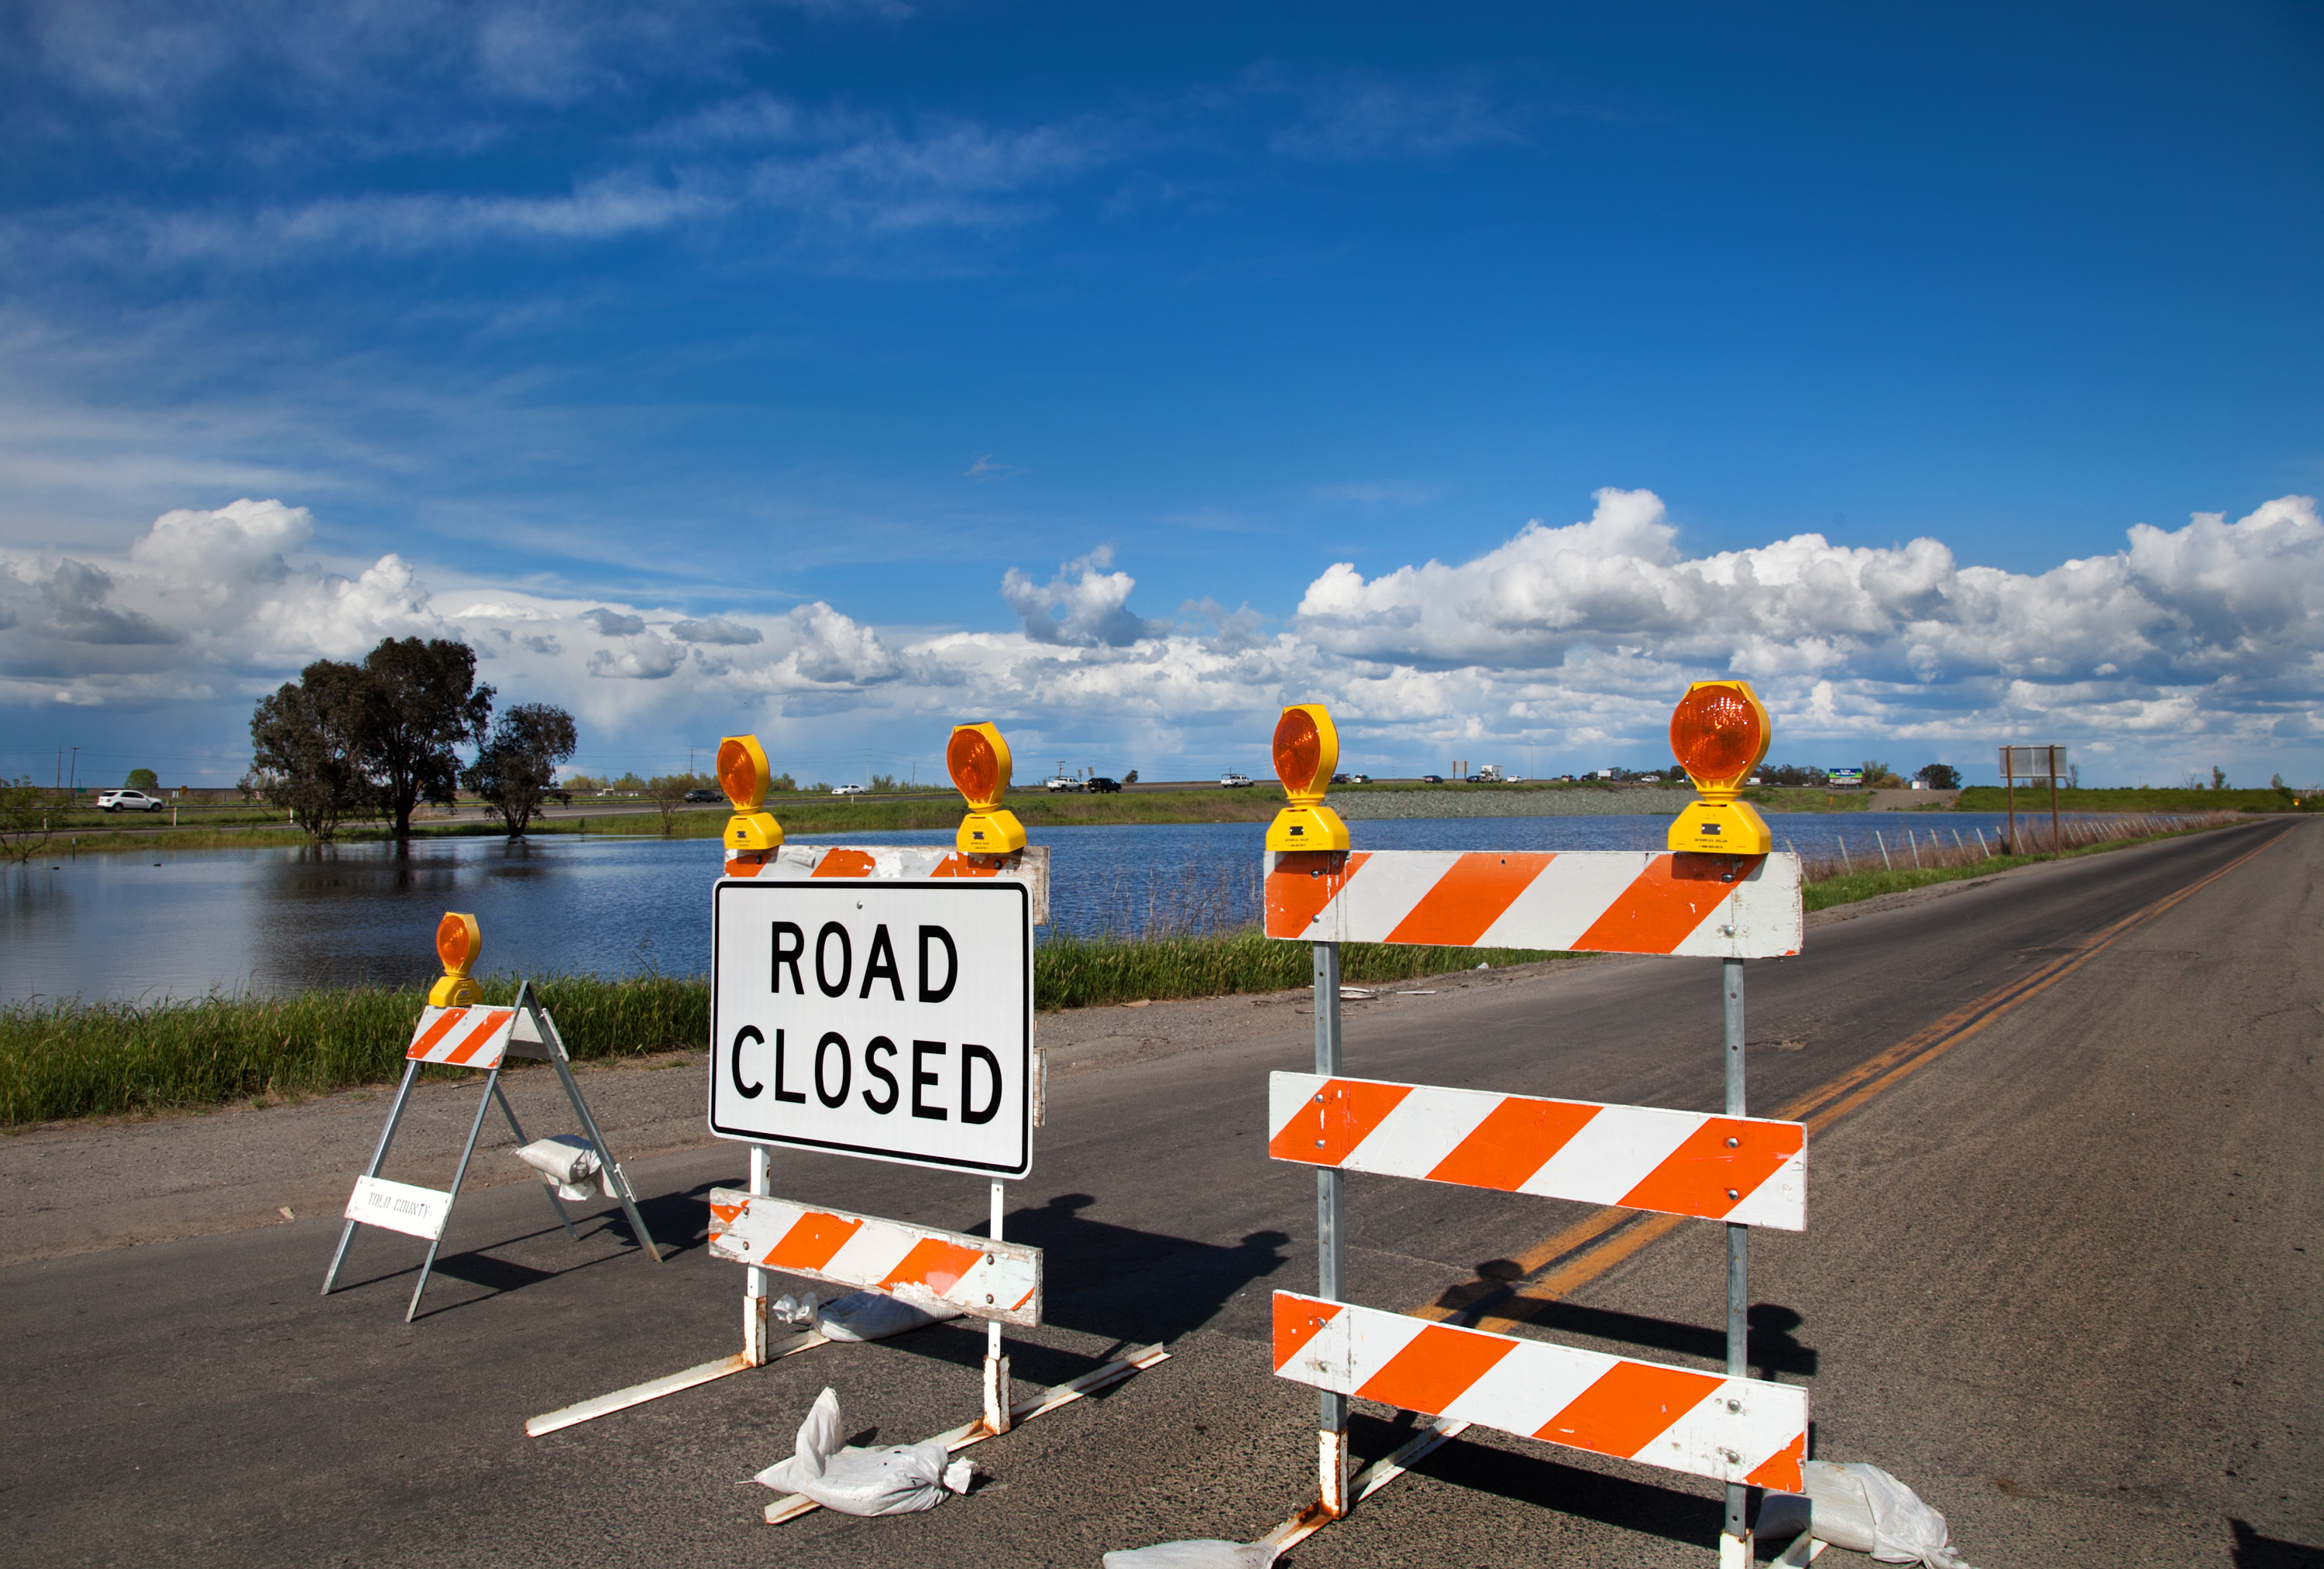
road, highway, sign, spring, california, race, clouds, infrastructure, yolocounty, yolobypass, sacramentovalley, elni o, roadclosed, atmosphere of earth